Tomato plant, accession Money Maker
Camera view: horizontal (90 deg, fisheye); turntable rotation: 150 degrees
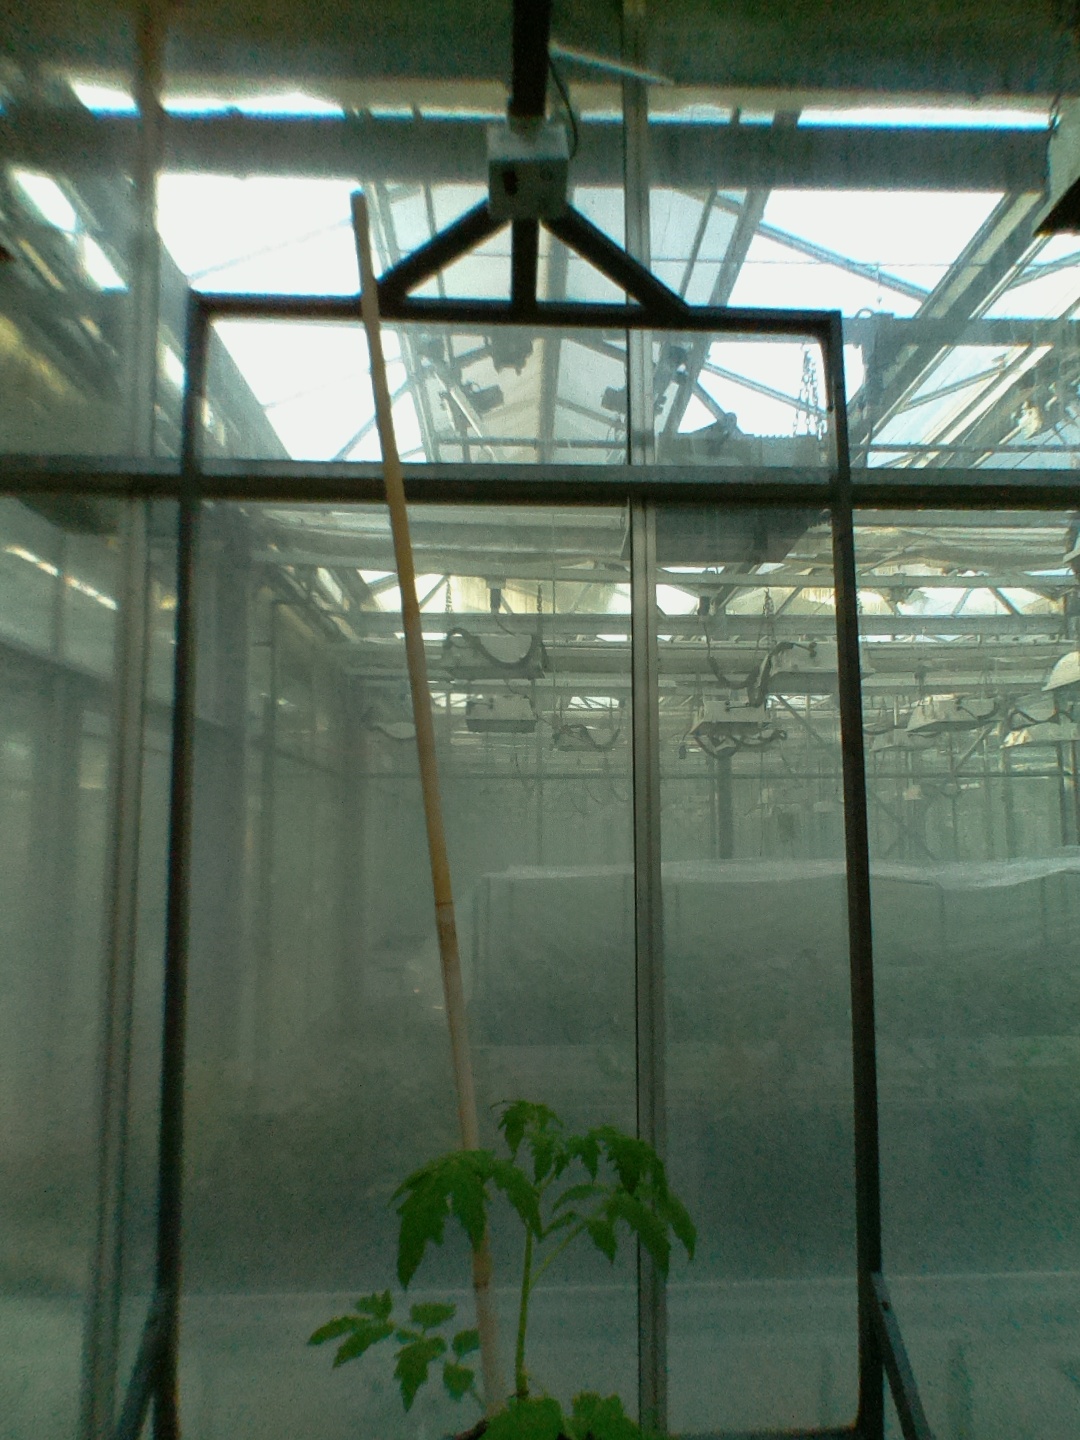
BBCH growth stage 13: 6 of true leaves visible